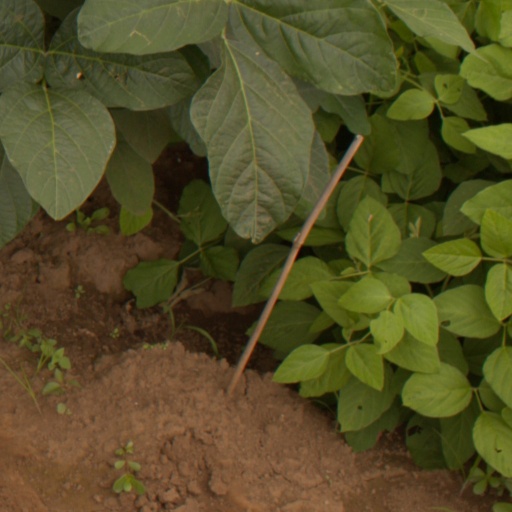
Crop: soybean